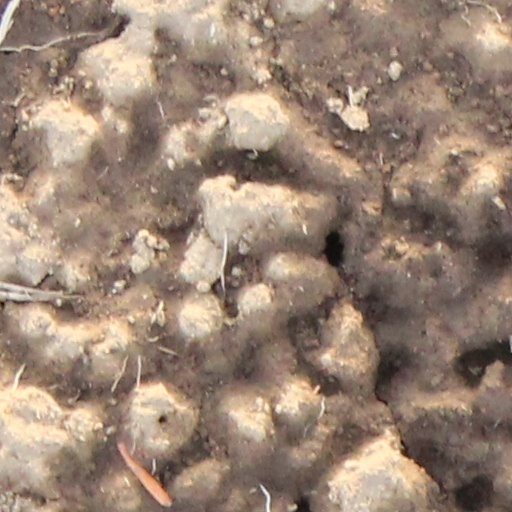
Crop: wheat